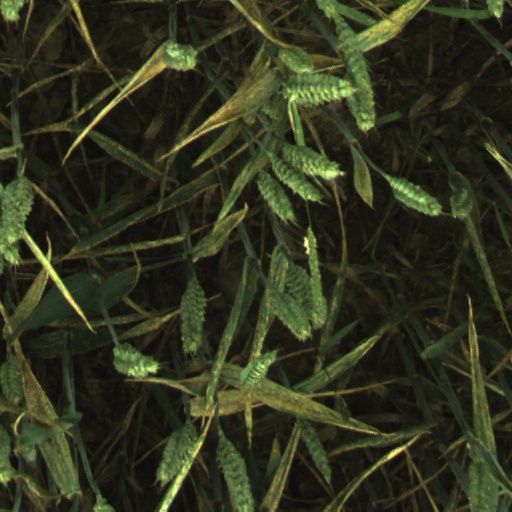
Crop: wheat